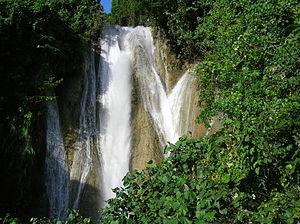
Le Vanuatu, en forme longue la république de Vanuatu, est un État situé en mer de Corail et faisant partie de la Mélanésie. L'archipel est composé de 83 îles pour la plupart d'origine volcanique, à 539 kilomètres au nord-nord-est de la Nouvelle-Calédonie.